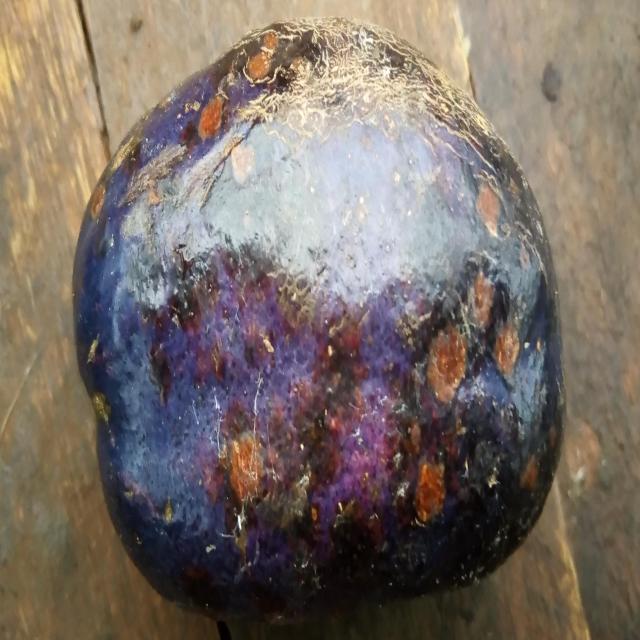
Plum grade: spotted